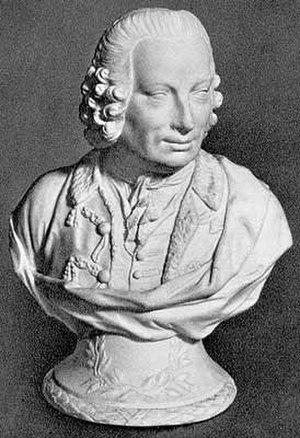
Jean-Baptiste de Boyer, marquis d’Argens, né à Aix-en-Provence le 27 juin 1703, mort au château de La Garde, près de Toulon, le 11 janvier 1771, est un écrivain français.